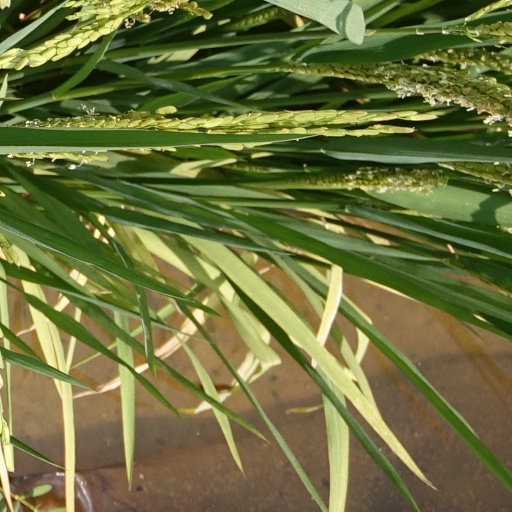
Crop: rice